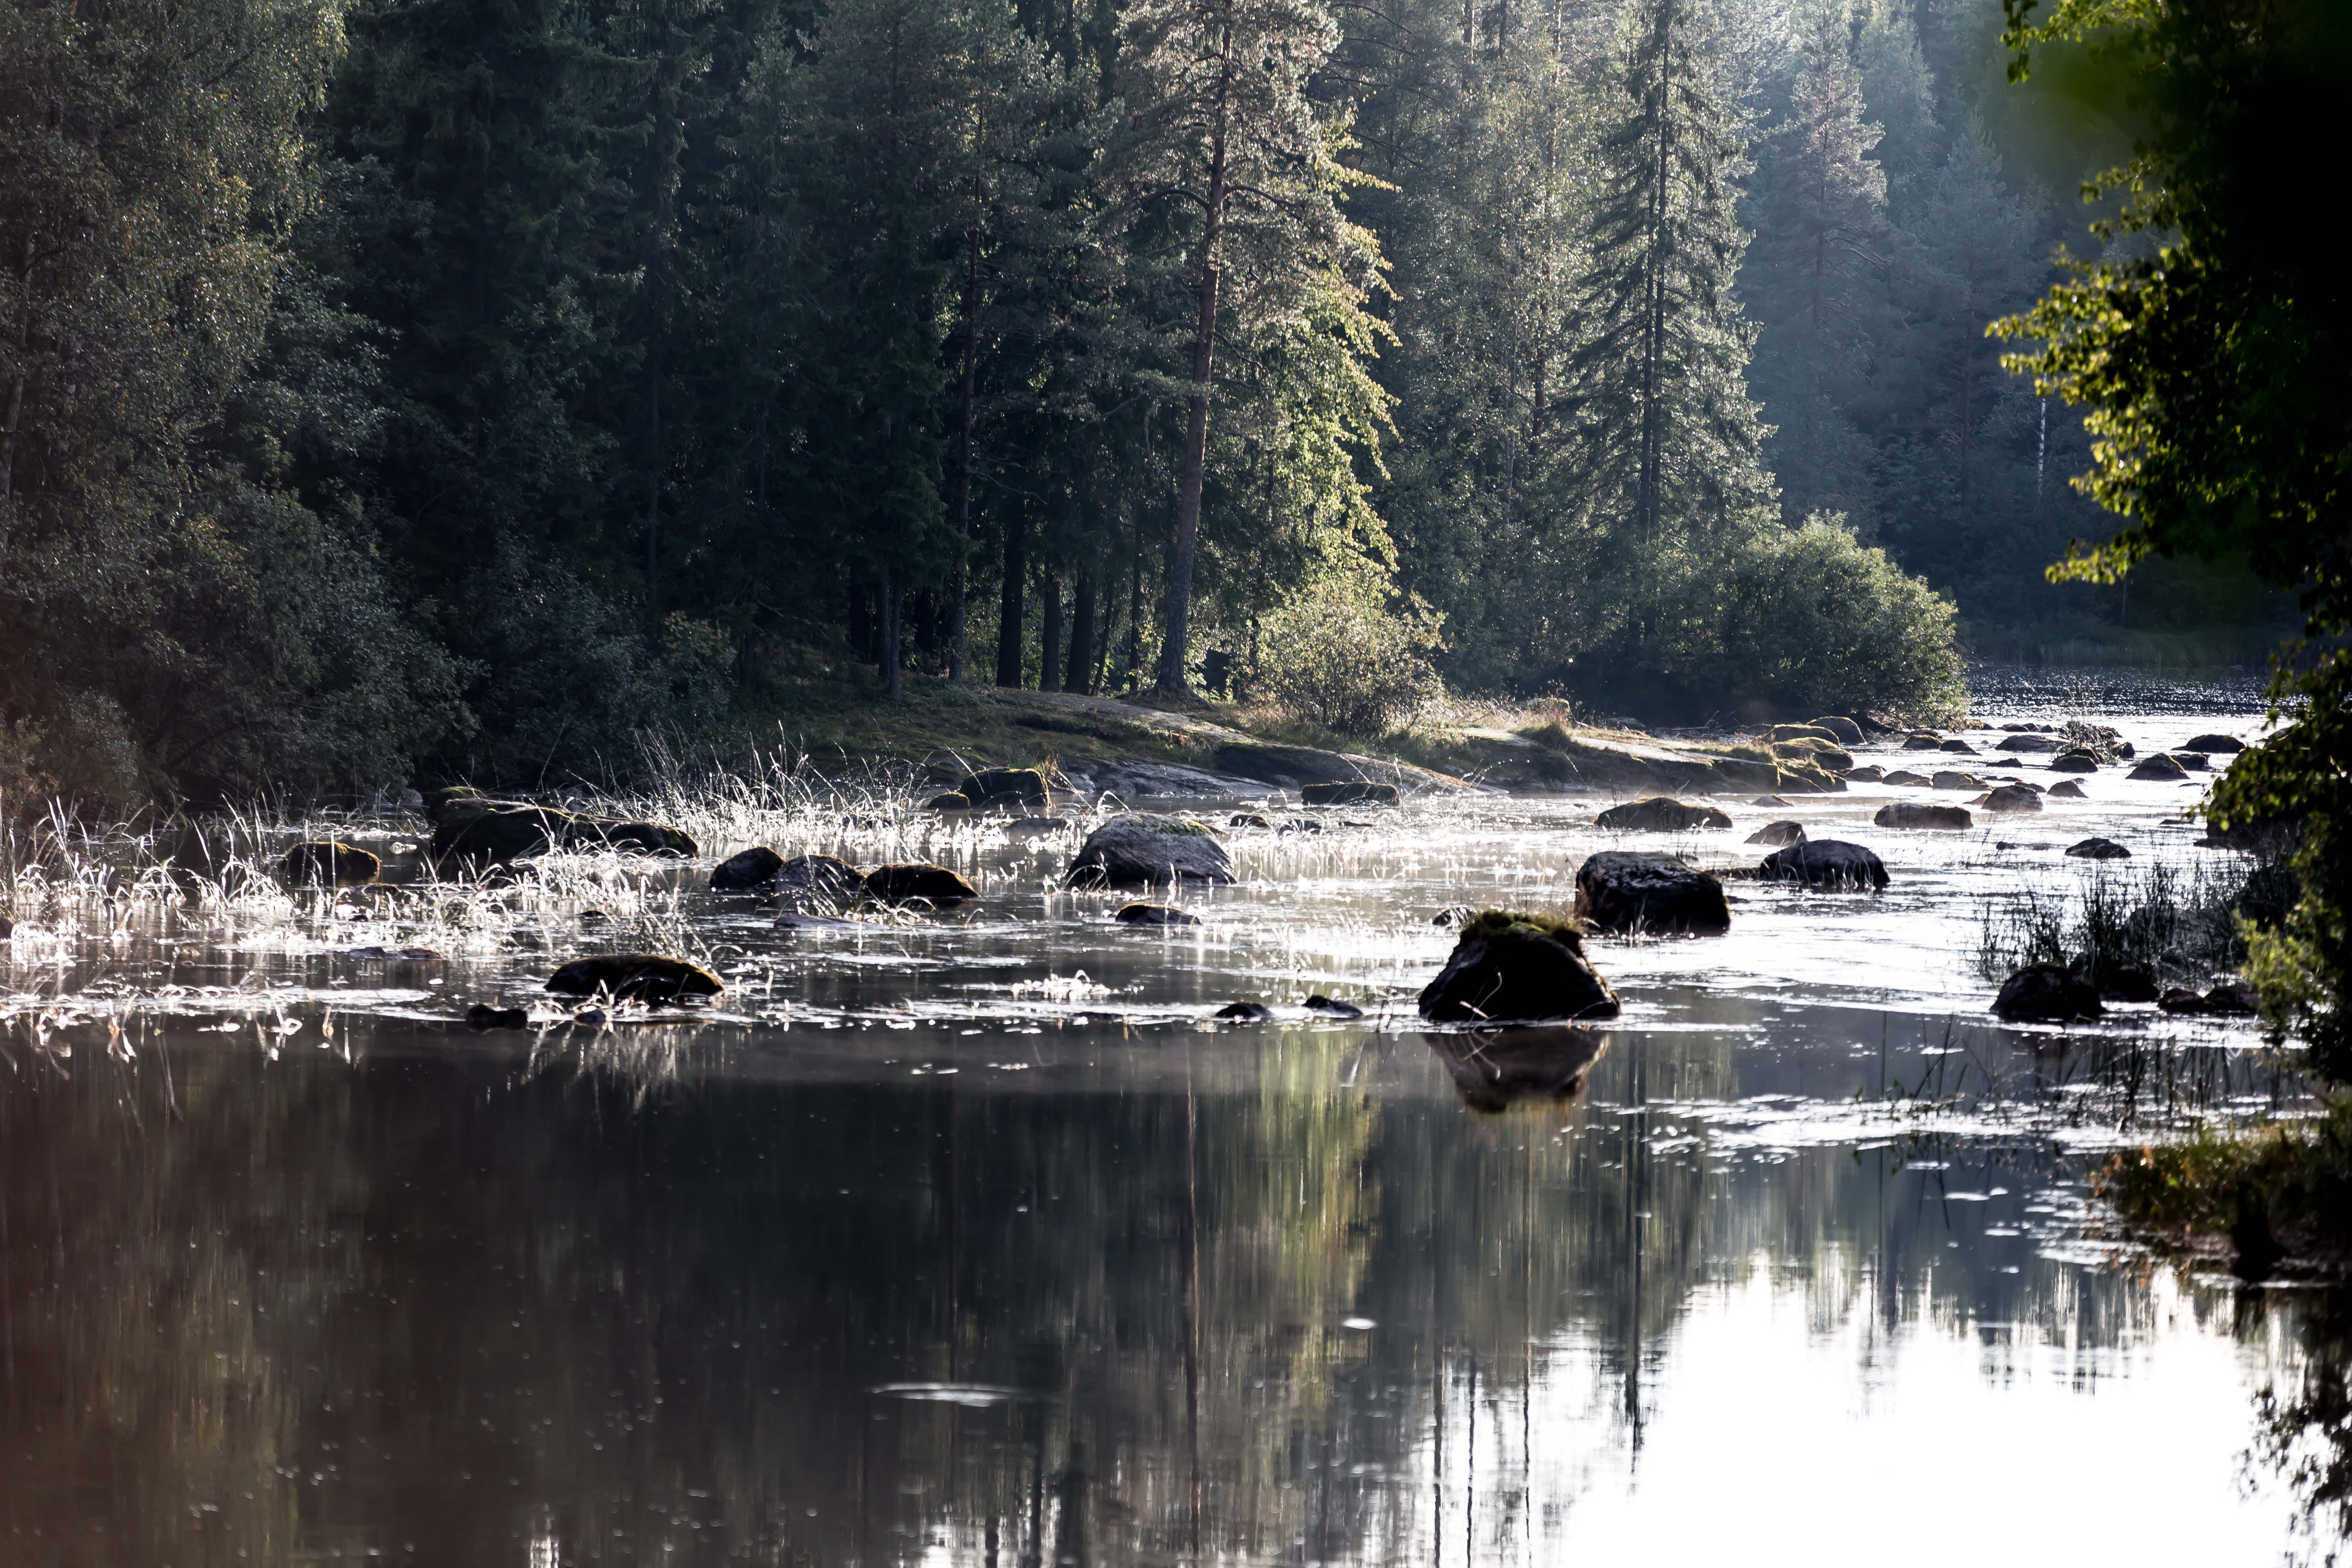
natural, water, water resources, plant, natural landscape, fluvial landforms of streams, branch, wood, tree, vegetation, sunlight, lake, watercourse, bank, landscape, grass, riparian zone, lacustrine plain, waterway, forest, wetland, winter, woodland, stream, creek, mountain river, reflection, wildlife, temperate broadleaf and mixed forest, rock, arroyo, riparian forest, nature reserve, channel, reservoir, jungle, floodplain, old growth forest, pond, lake district, tropical and subtropical coniferous forests, bog, loch, Northern hardwood forest, marsh, monochrome photography, rapid, tarn, spruce fir forest, swamp, water feature, bayou, inlet, mist, valdivian temperate rain forest, monochrome, tributary, river, stream bed, freezing, rainforest